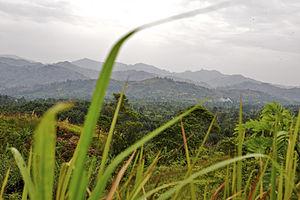
La production de café en république Démocratique du Congo est centrée sur la province du Lac Kivu. Il y a environ 11 000 producteurs de café dans les pays qui produisent les deux principales variétés de café, le café Robusta et Arabica. La croissance de la production s'est effectuée à partir de 1928.
Le caféier vient de la province de Kaffa, en Éthiopie. Sa culture se répand dans l'Arabie voisine, où sa popularité a profité de la prohibition de l'alcool par l'islam. Appelé K'hawah, qui signifie « revigorant », sa rareté l'a rendu très cher en Europe jusqu'au premier tiers du XVIIIᵉ siècle. Puis sa culture déferle en quatre vagues, Java des années 1720, La Réunion des années 1730-1740, le Suriname des années 1750-1770 et Saint-Domingue des années 1770-1780.